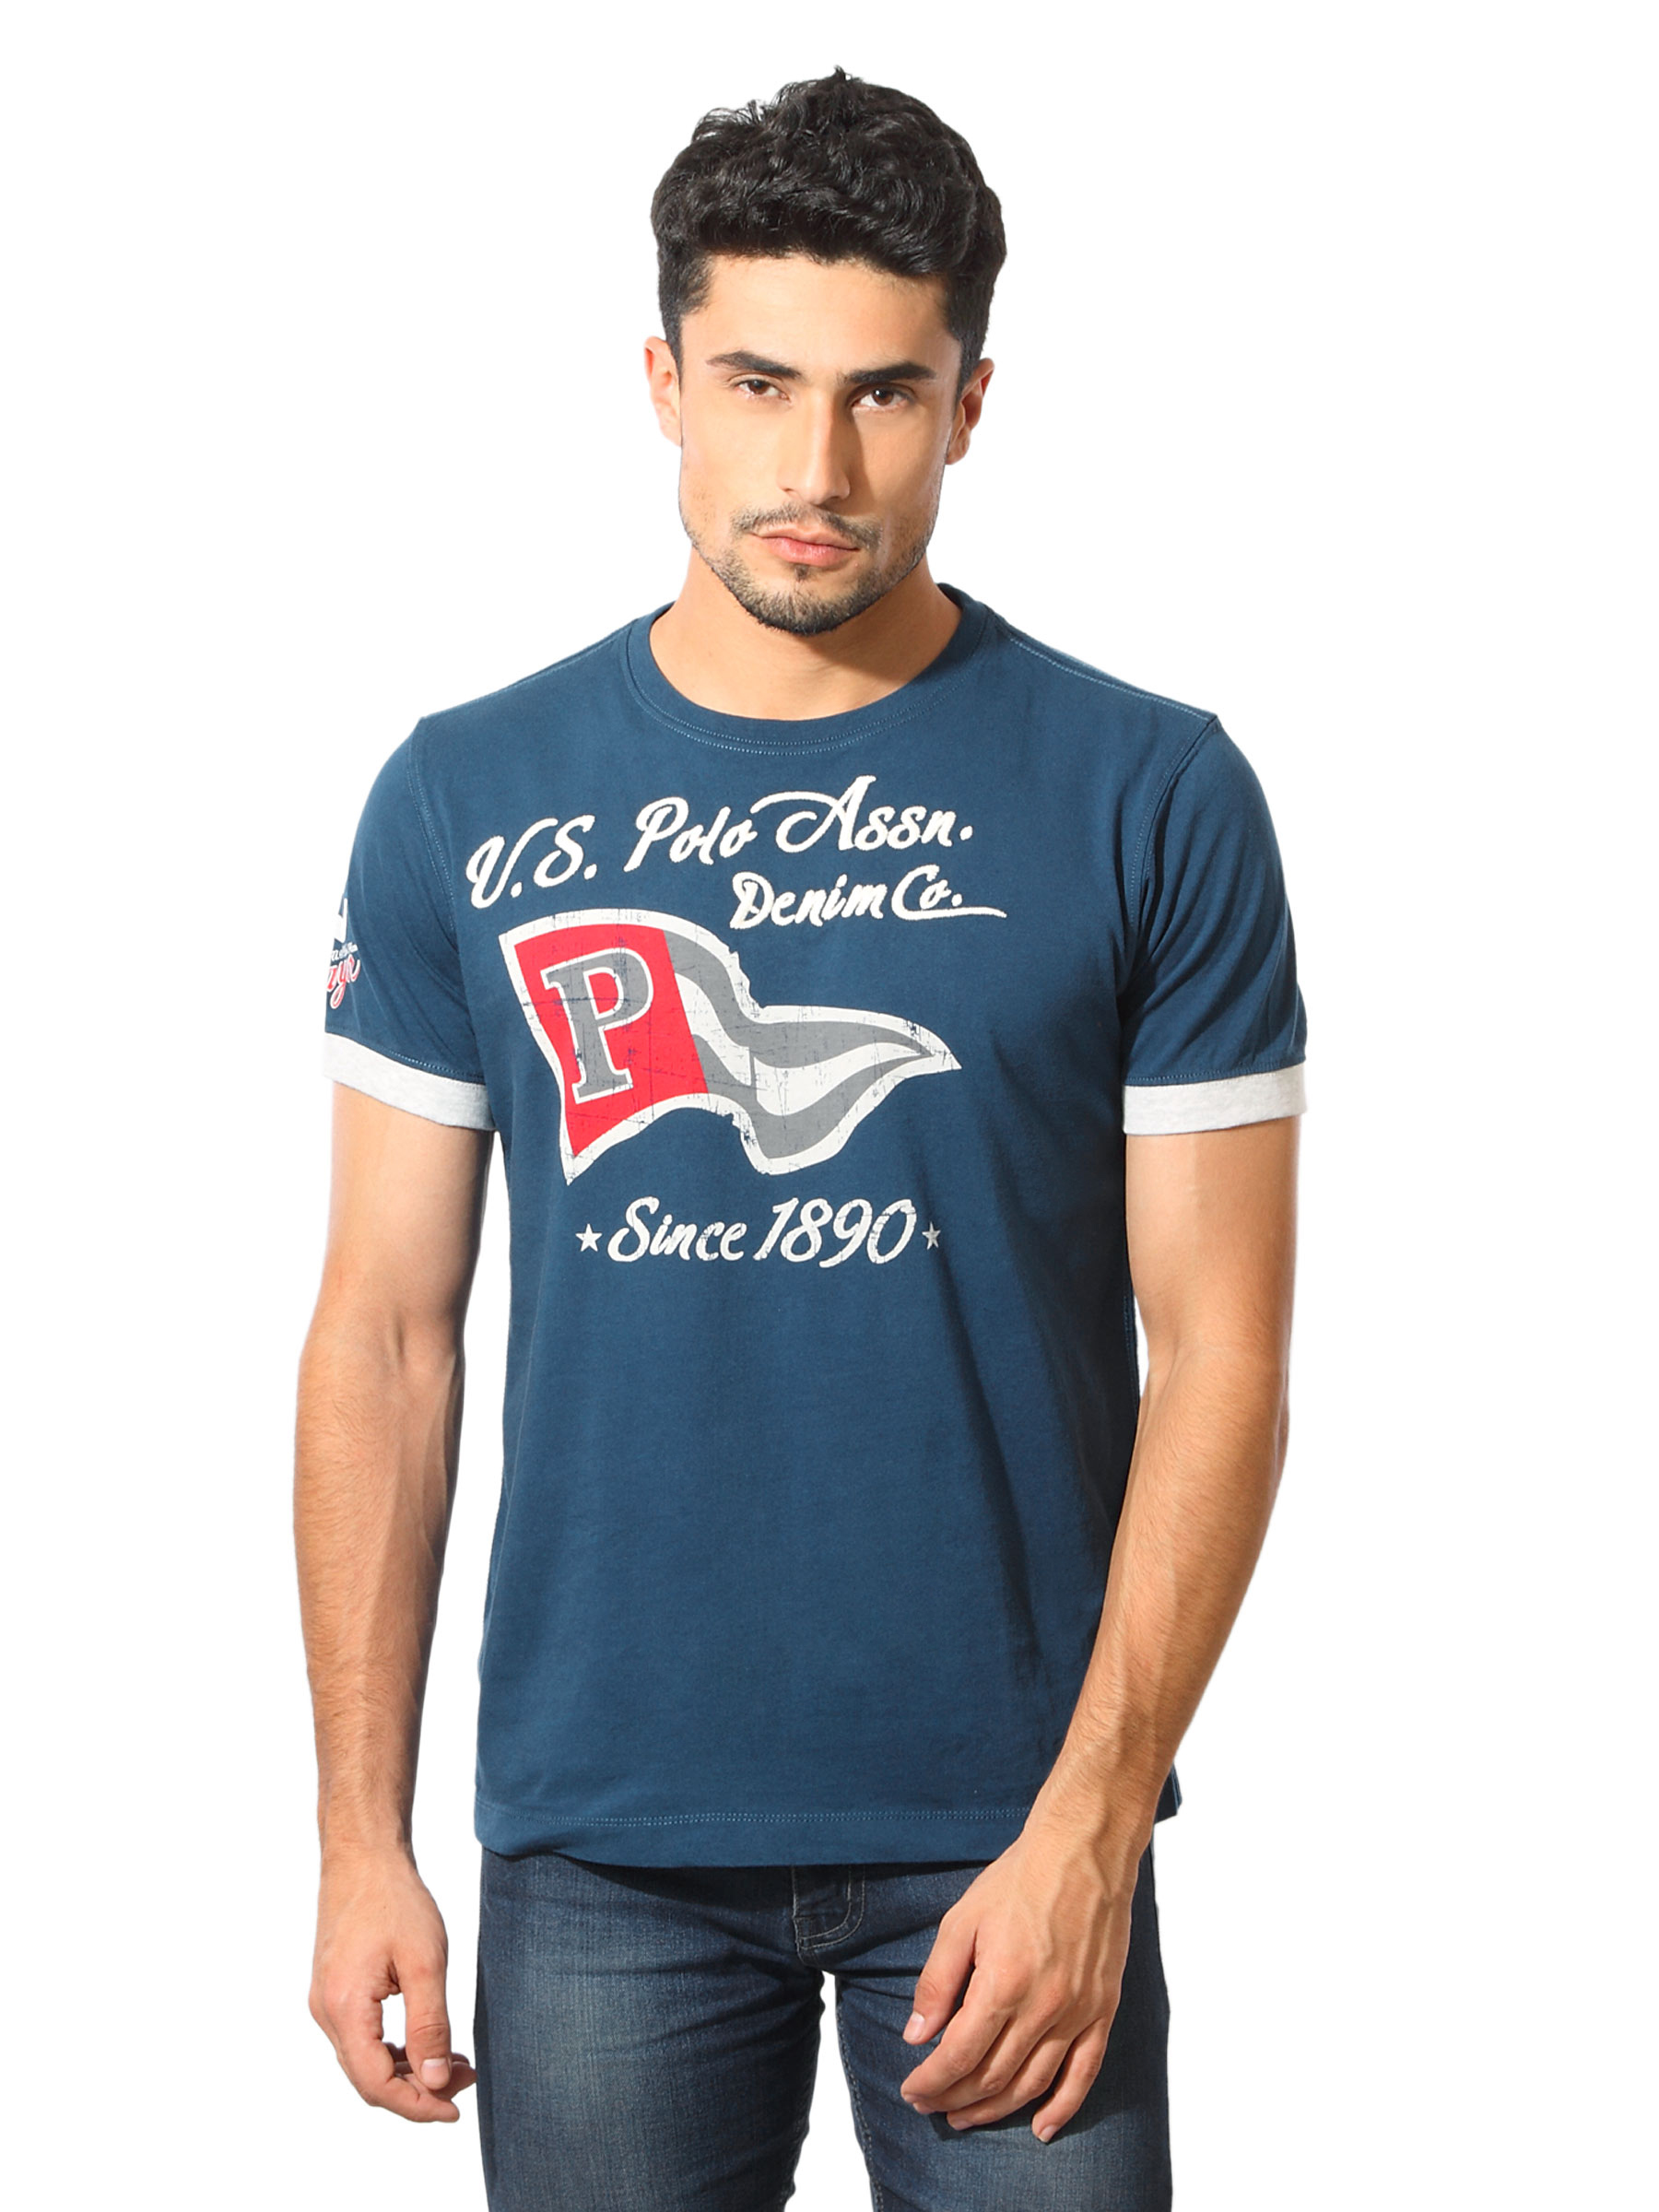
U.S. Polo Assn. Denim Co. Men Printed Navy Blue T-Shirt
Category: Apparel / Topwear / Tshirts
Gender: Men
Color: Navy Blue
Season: Summer 2012
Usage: Casual